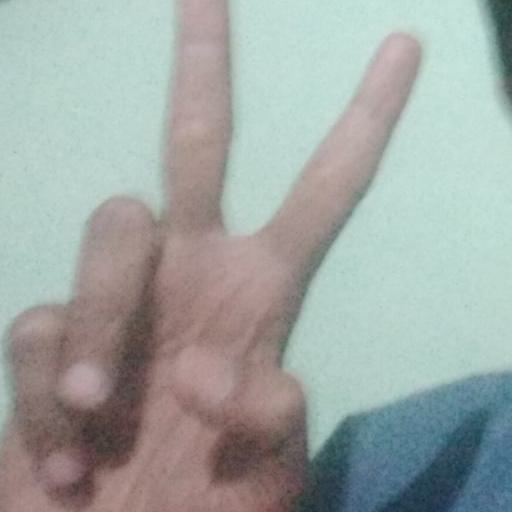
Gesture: peace